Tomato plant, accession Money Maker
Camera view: tilt-top (135 deg); turntable rotation: 120 degrees
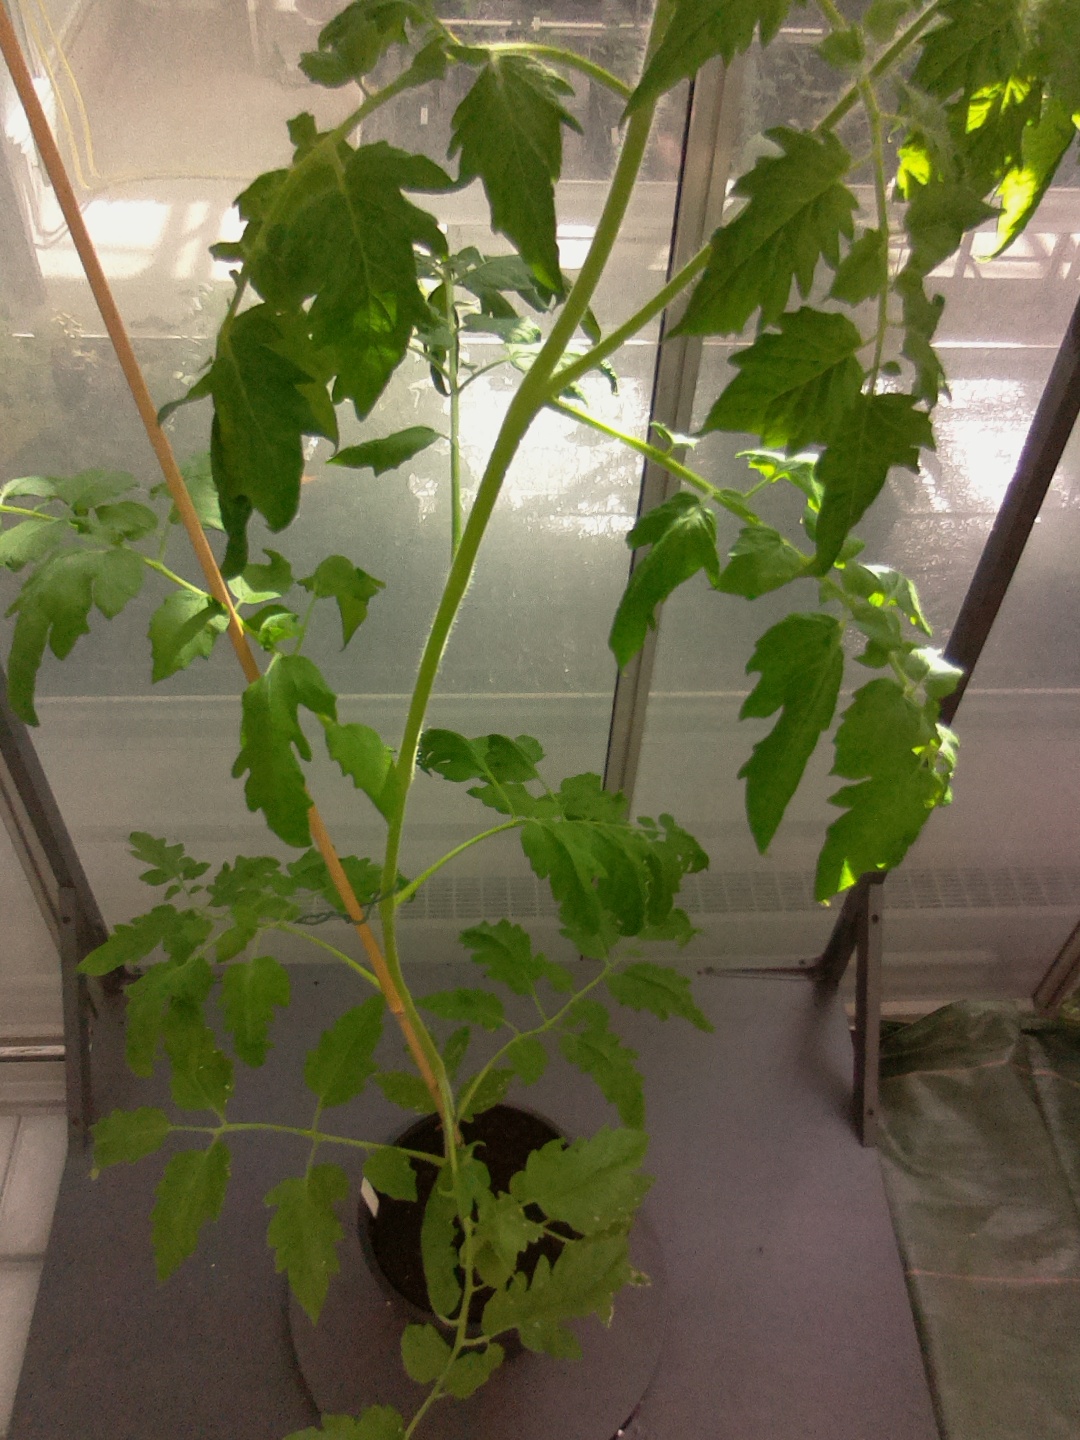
BBCH growth stage 52: 2 inflorescences visible